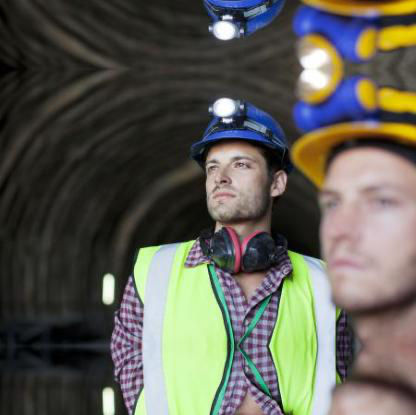
Objects in the image:
label: helmet
label: helmet
label: person
label: helmet
label: helmet
label: person